Karlbergs BK

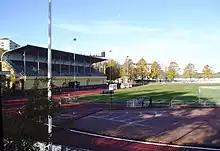
Kristinebergs IP

Karlbergs BK is a professional Swedish football club originating from Karlberg in Birkastaden, an area in the southwestern part of Vasastan in central Stockholm. As Vasastan has no full sized football pitches, the club relocated to neighbouring Kungsholmen and has the majority of its operations on the island.